Wat Tyler

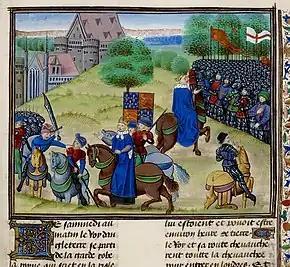
The death of Wat Tyler, illustrated in the "Chronicles" of Jean Froissart

In the disorder that followed, Tyler was taken to a hospital for the poor but was tracked down by Walworth, brought back to Smithfield and by judgment of the mayor publicly beheaded. Tyler's head was placed atop a pole and carried through the city, then displayed on London Bridge. In the wake of Tyler's death, his followers were driven from London and the movement was shattered. Subsequently, Richard II revoked all the concessions he had made to the rebels, and many were hunted down and executed. That effectively ended the revolt.